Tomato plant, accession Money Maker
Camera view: horizontal (90 deg, fisheye); turntable rotation: 30 degrees
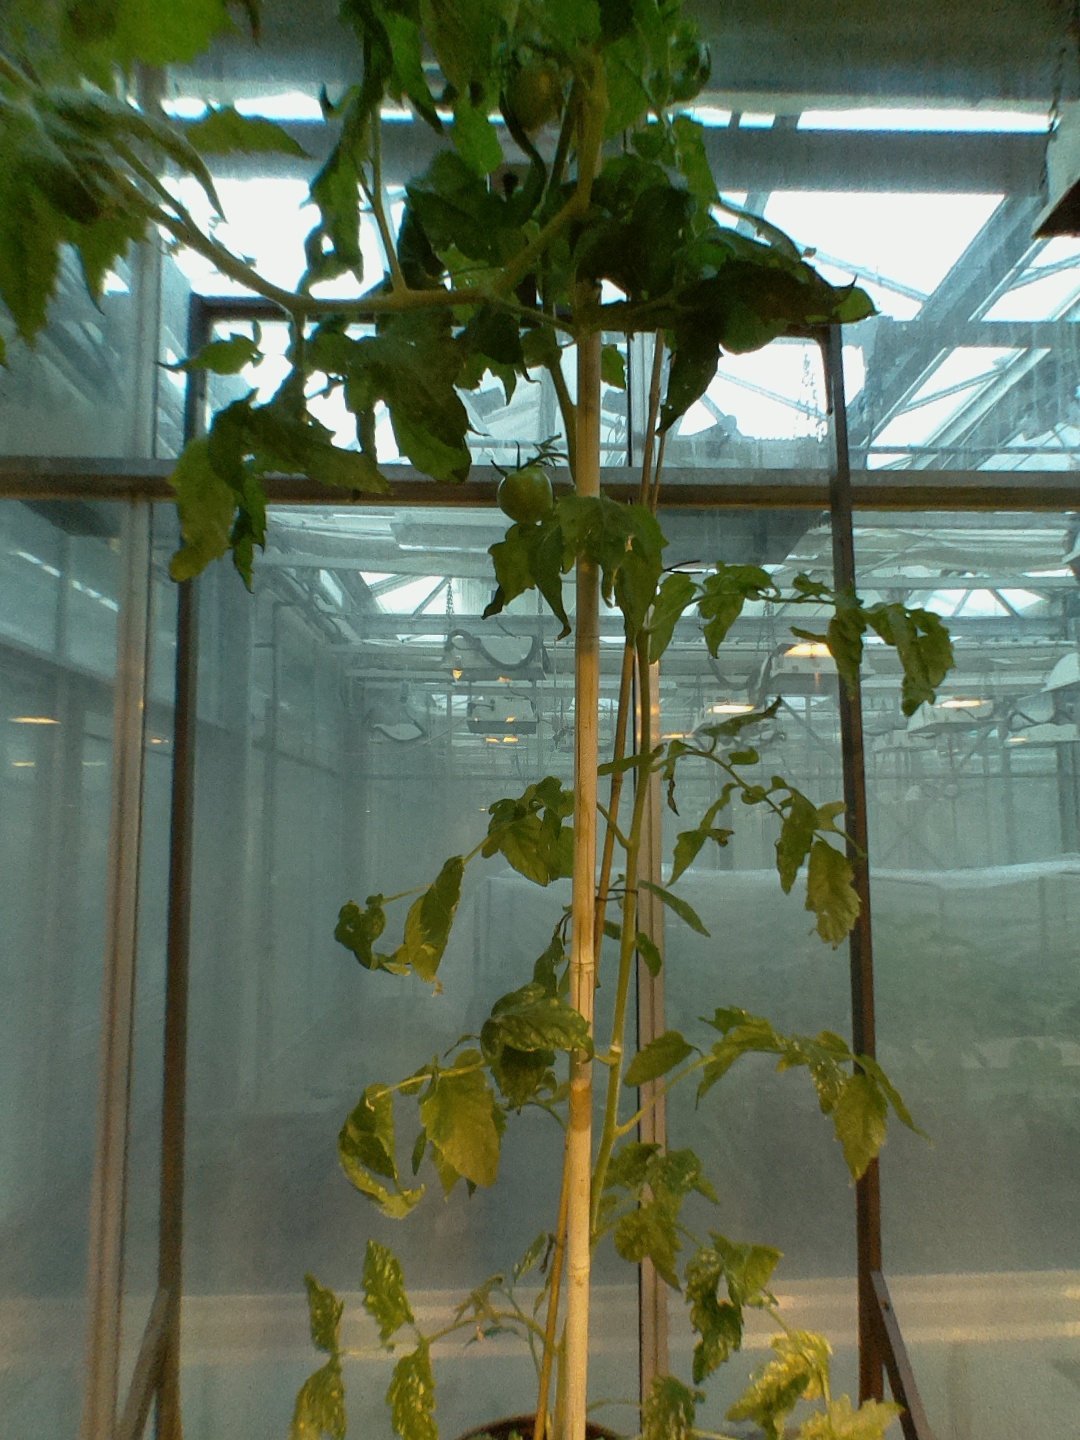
BBCH growth stage 73: 30%-40% of final fruit size